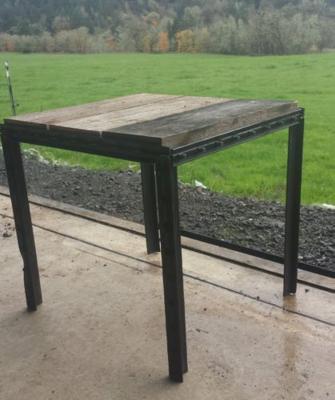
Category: table